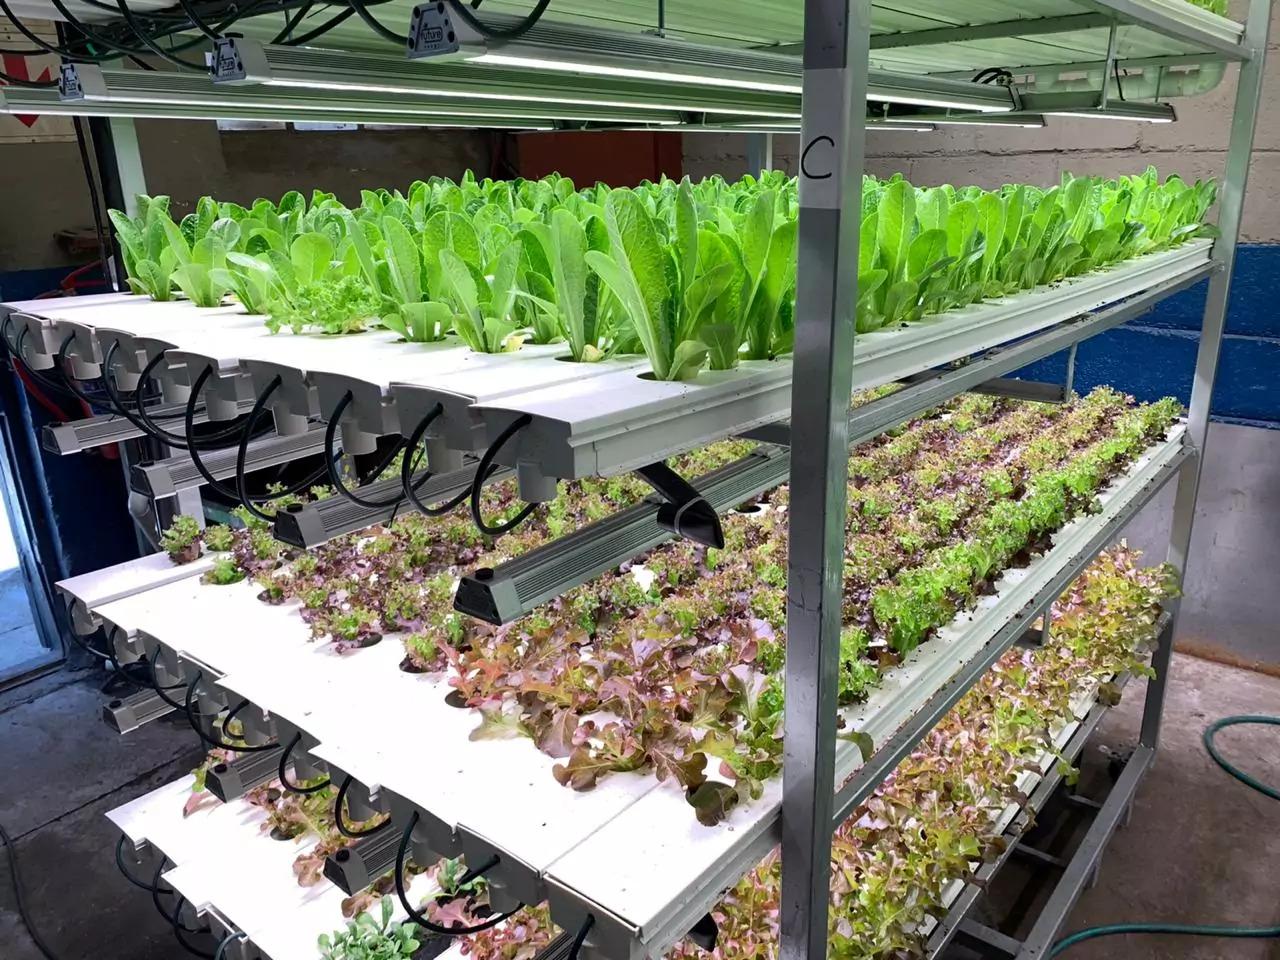
Hili ni shamba la kisasa lenye mimea ya majani iliyokuzwa kwenye rafu zilizopangwa wima chini ya taa za LPP.Mfumo huu unatumia maji na virutubisho badala ya udongo na unaruhusu kilimo cha mazao mengi katika nafasi ndogo.